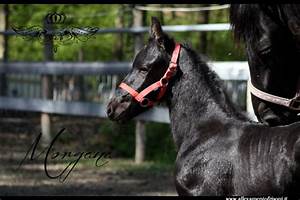
Label: cavallo